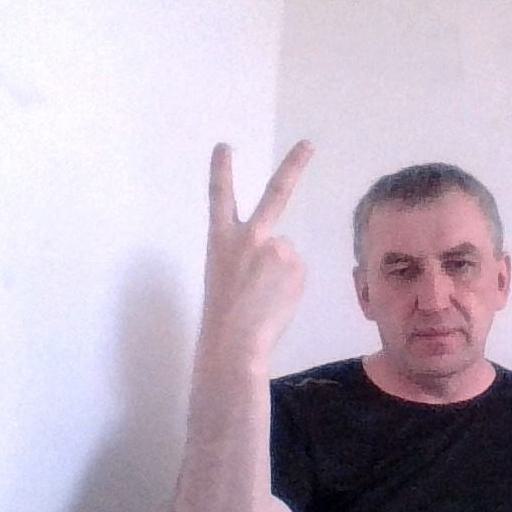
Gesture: peace_inverted